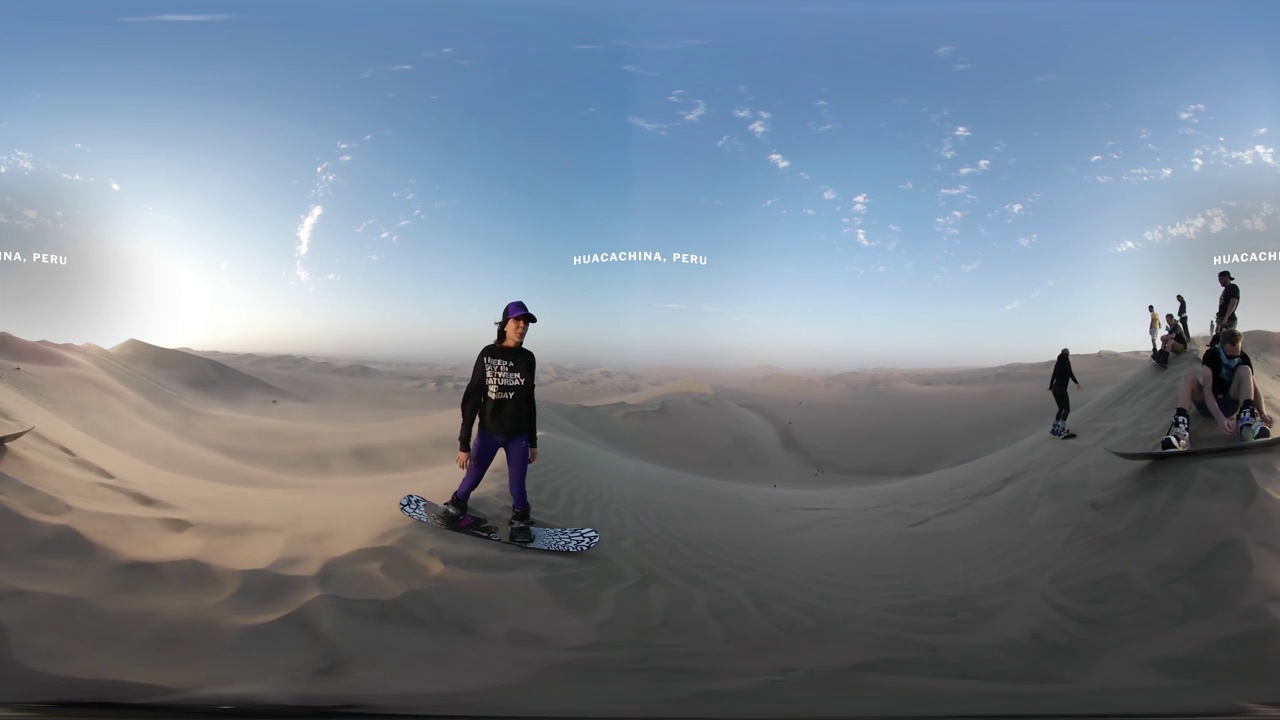
Referred object: the person wearing a purple hat standing on a sandboard

Referred object: turn slightly left to see the standing snowboarder

Referred object: the snowboarder opposite the seated group, which is on the right dune